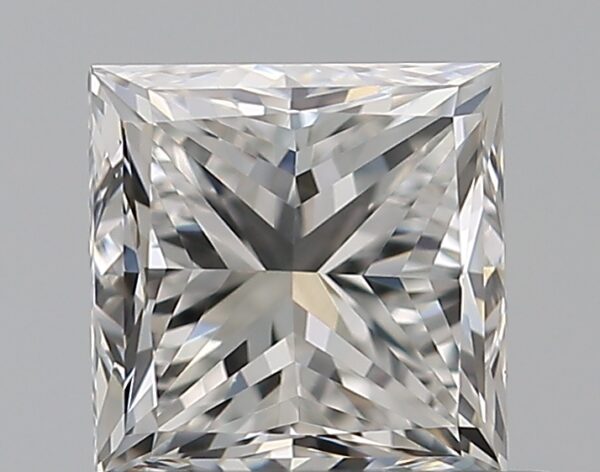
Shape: princess
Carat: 0.7
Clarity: VVS2
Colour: F
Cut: FG
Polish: EX
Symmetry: VG
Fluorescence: N
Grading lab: GIA
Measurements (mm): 4.55 x 4.54 x 3.68